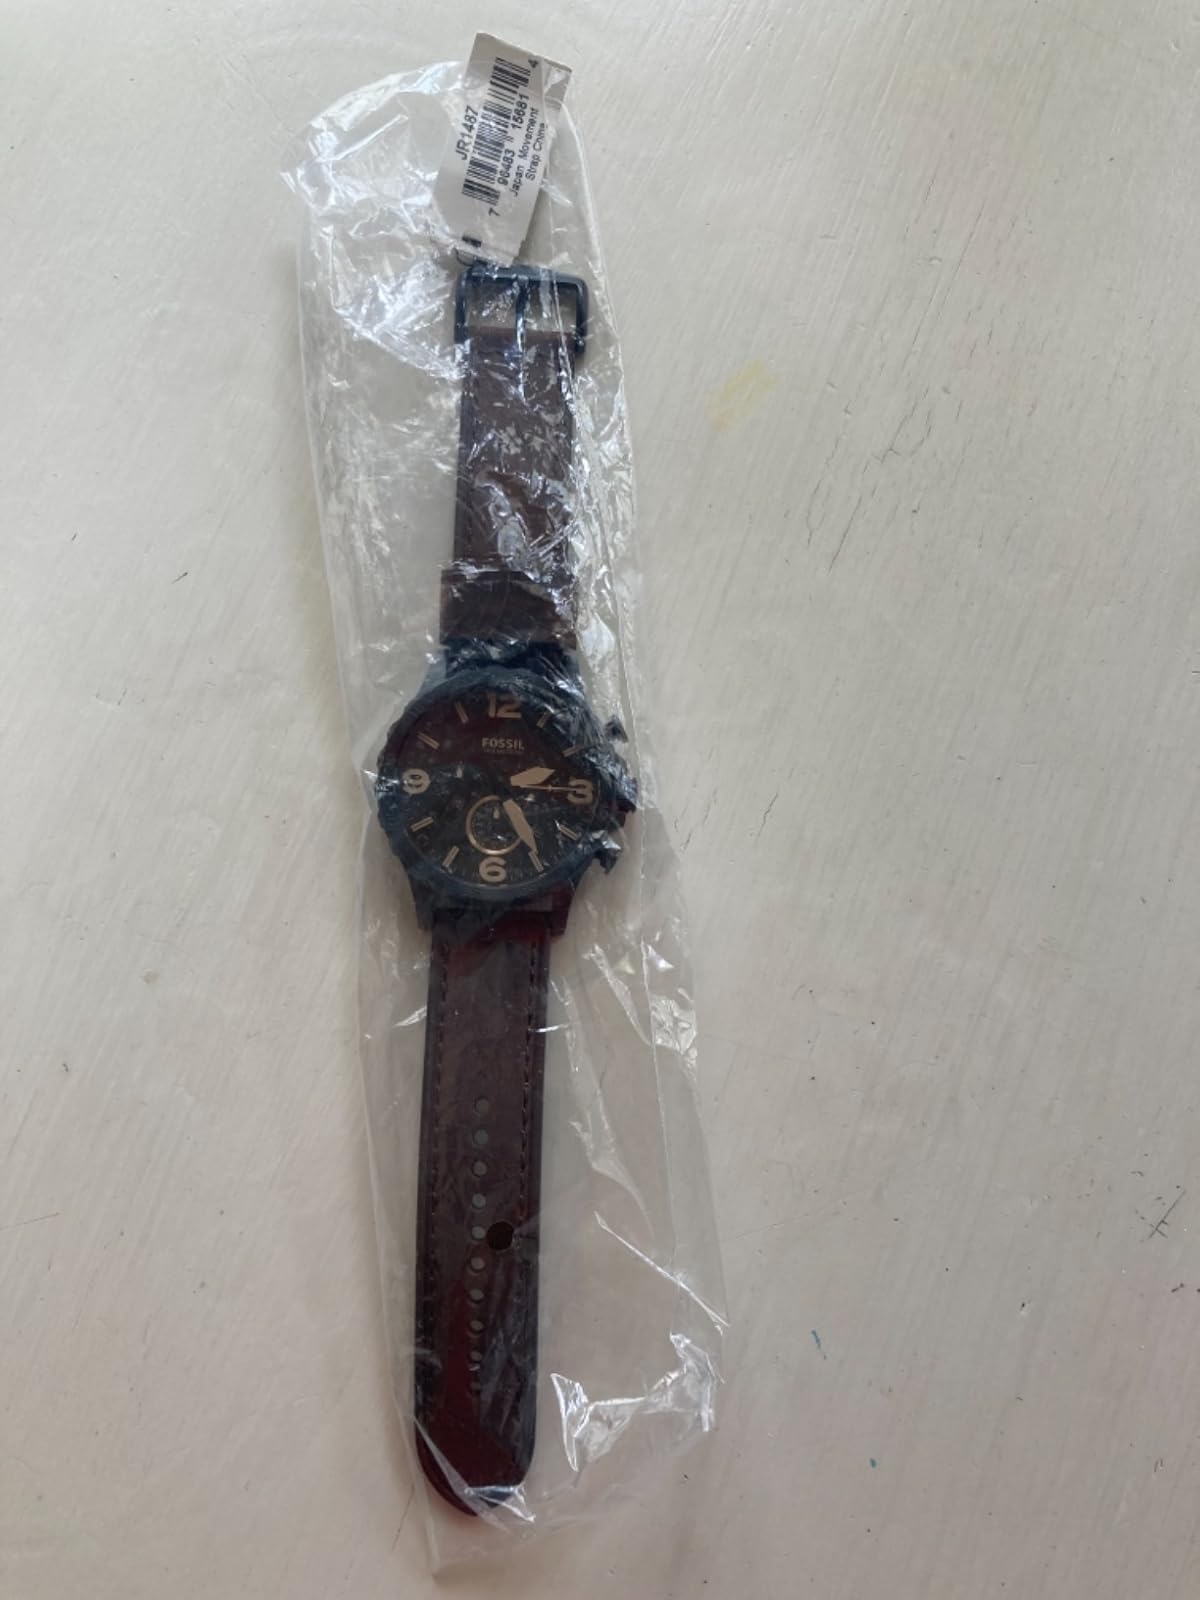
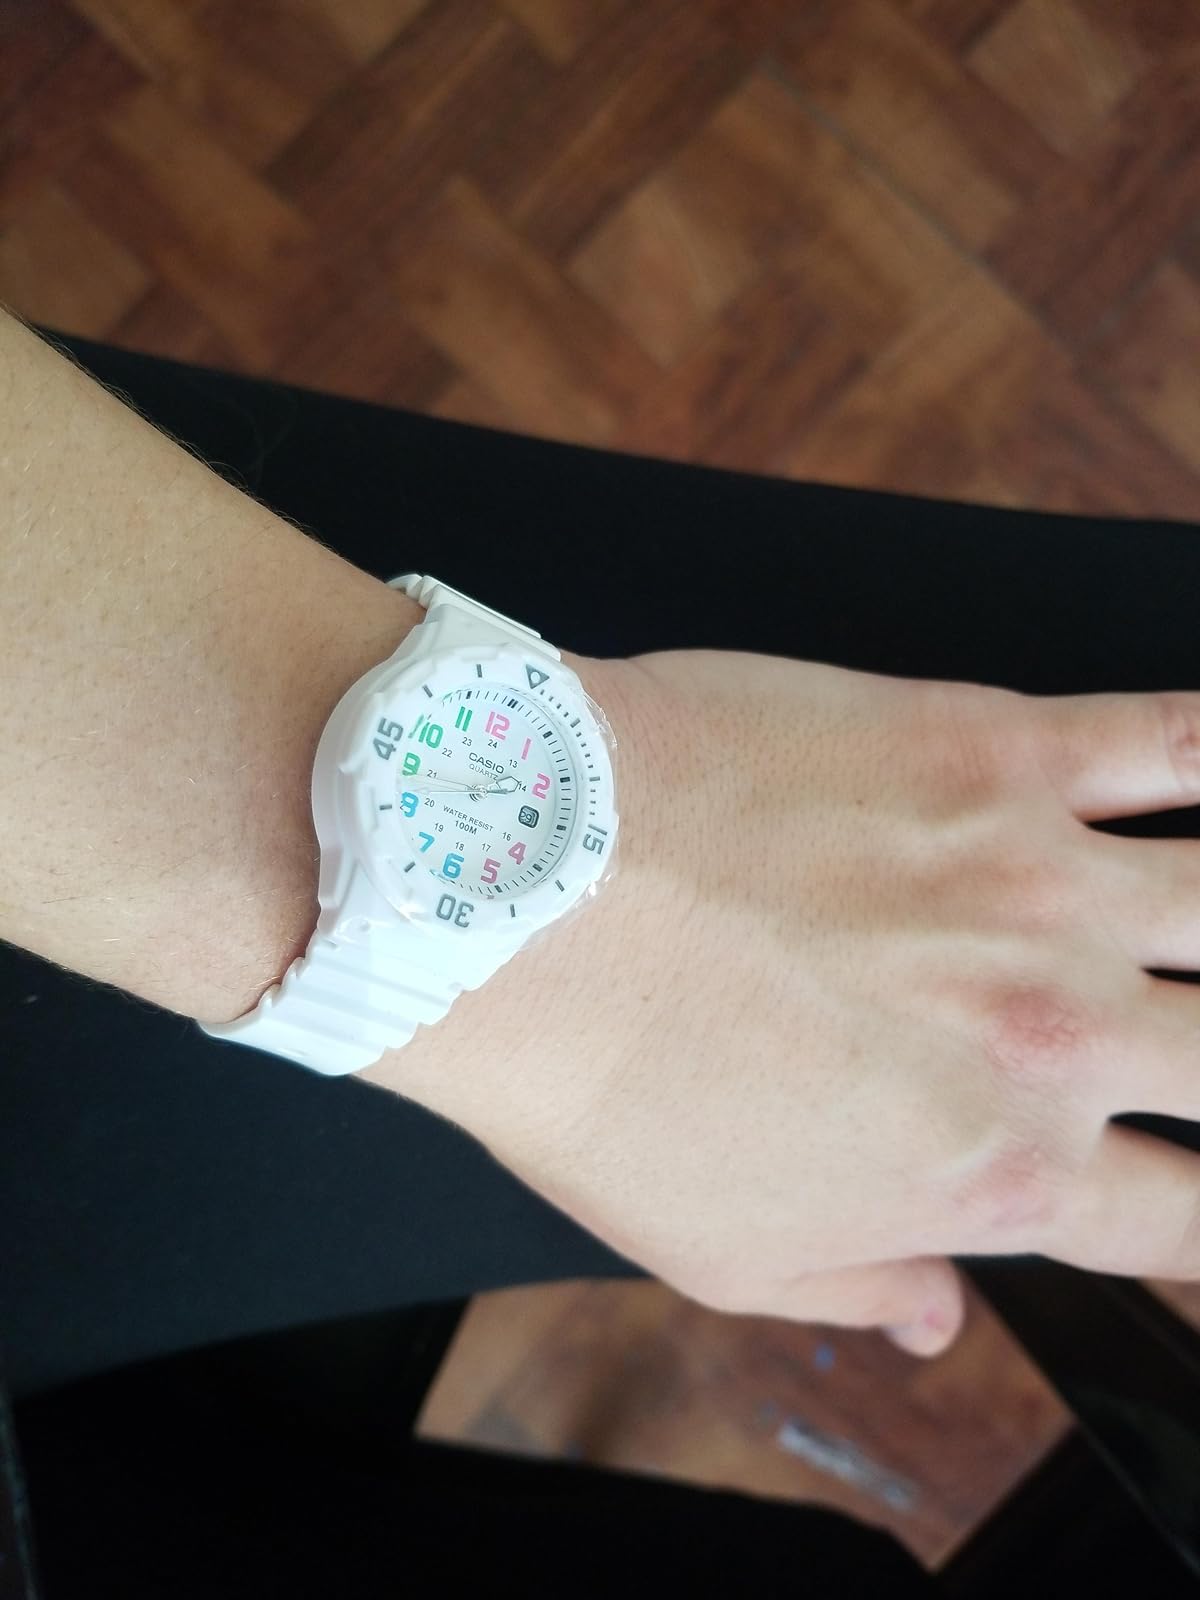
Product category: accessories_watch
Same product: no